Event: Nepal Earthquake
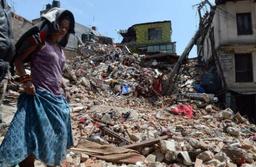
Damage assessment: damage